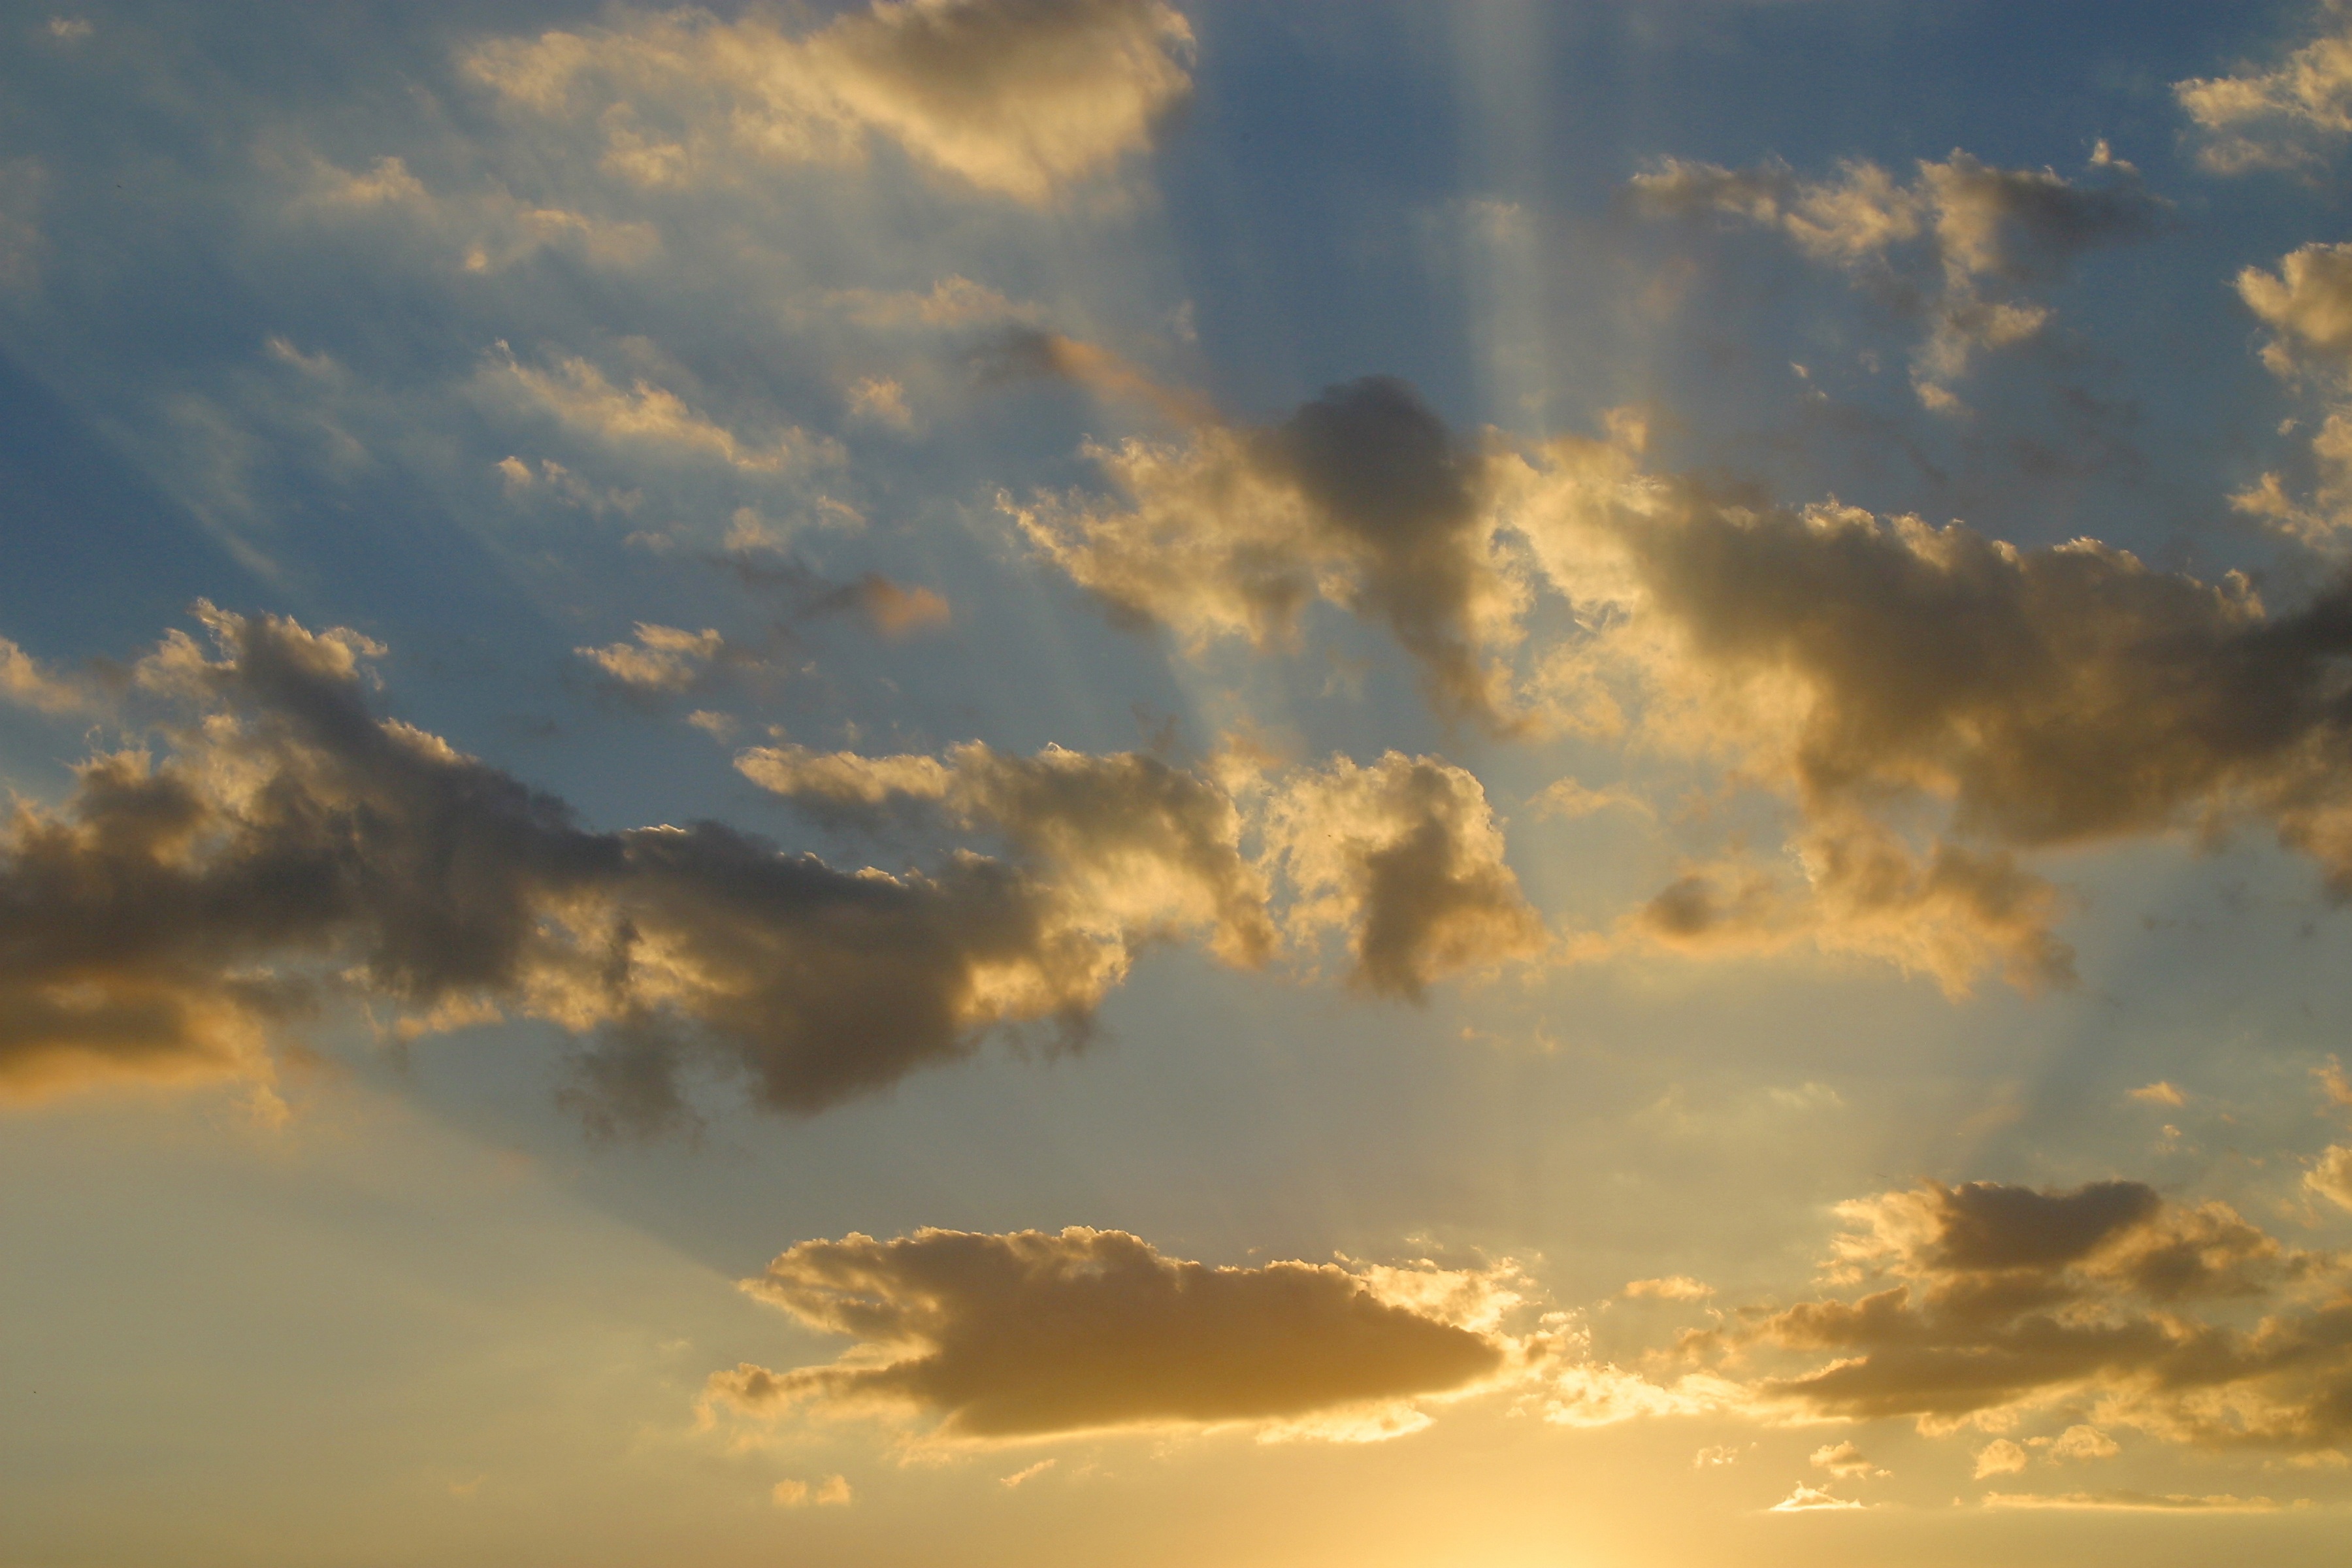
horizon, cloud, sky, sun, sunrise, sunset, sunlight, morning, dawn, atmosphere, dusk, daytime, evening, cumulus, clouds, afterglow, meteorological phenomenon, red sky at morning